African Americans in South Carolina

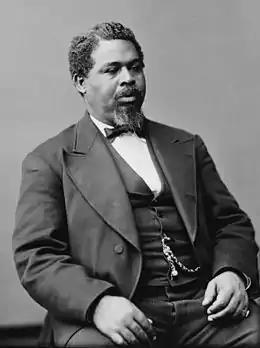
Robert Smalls as U.S. Congressman

Slaves in South Carolina exercised culture through cuisine, music, dance, hair, language, and religion. Many slaves sang songs about escaping, such as Follow the Drinking Gourde and Wade in the Water.